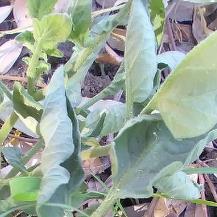
Crop: Tomato
Condition: virosis-d